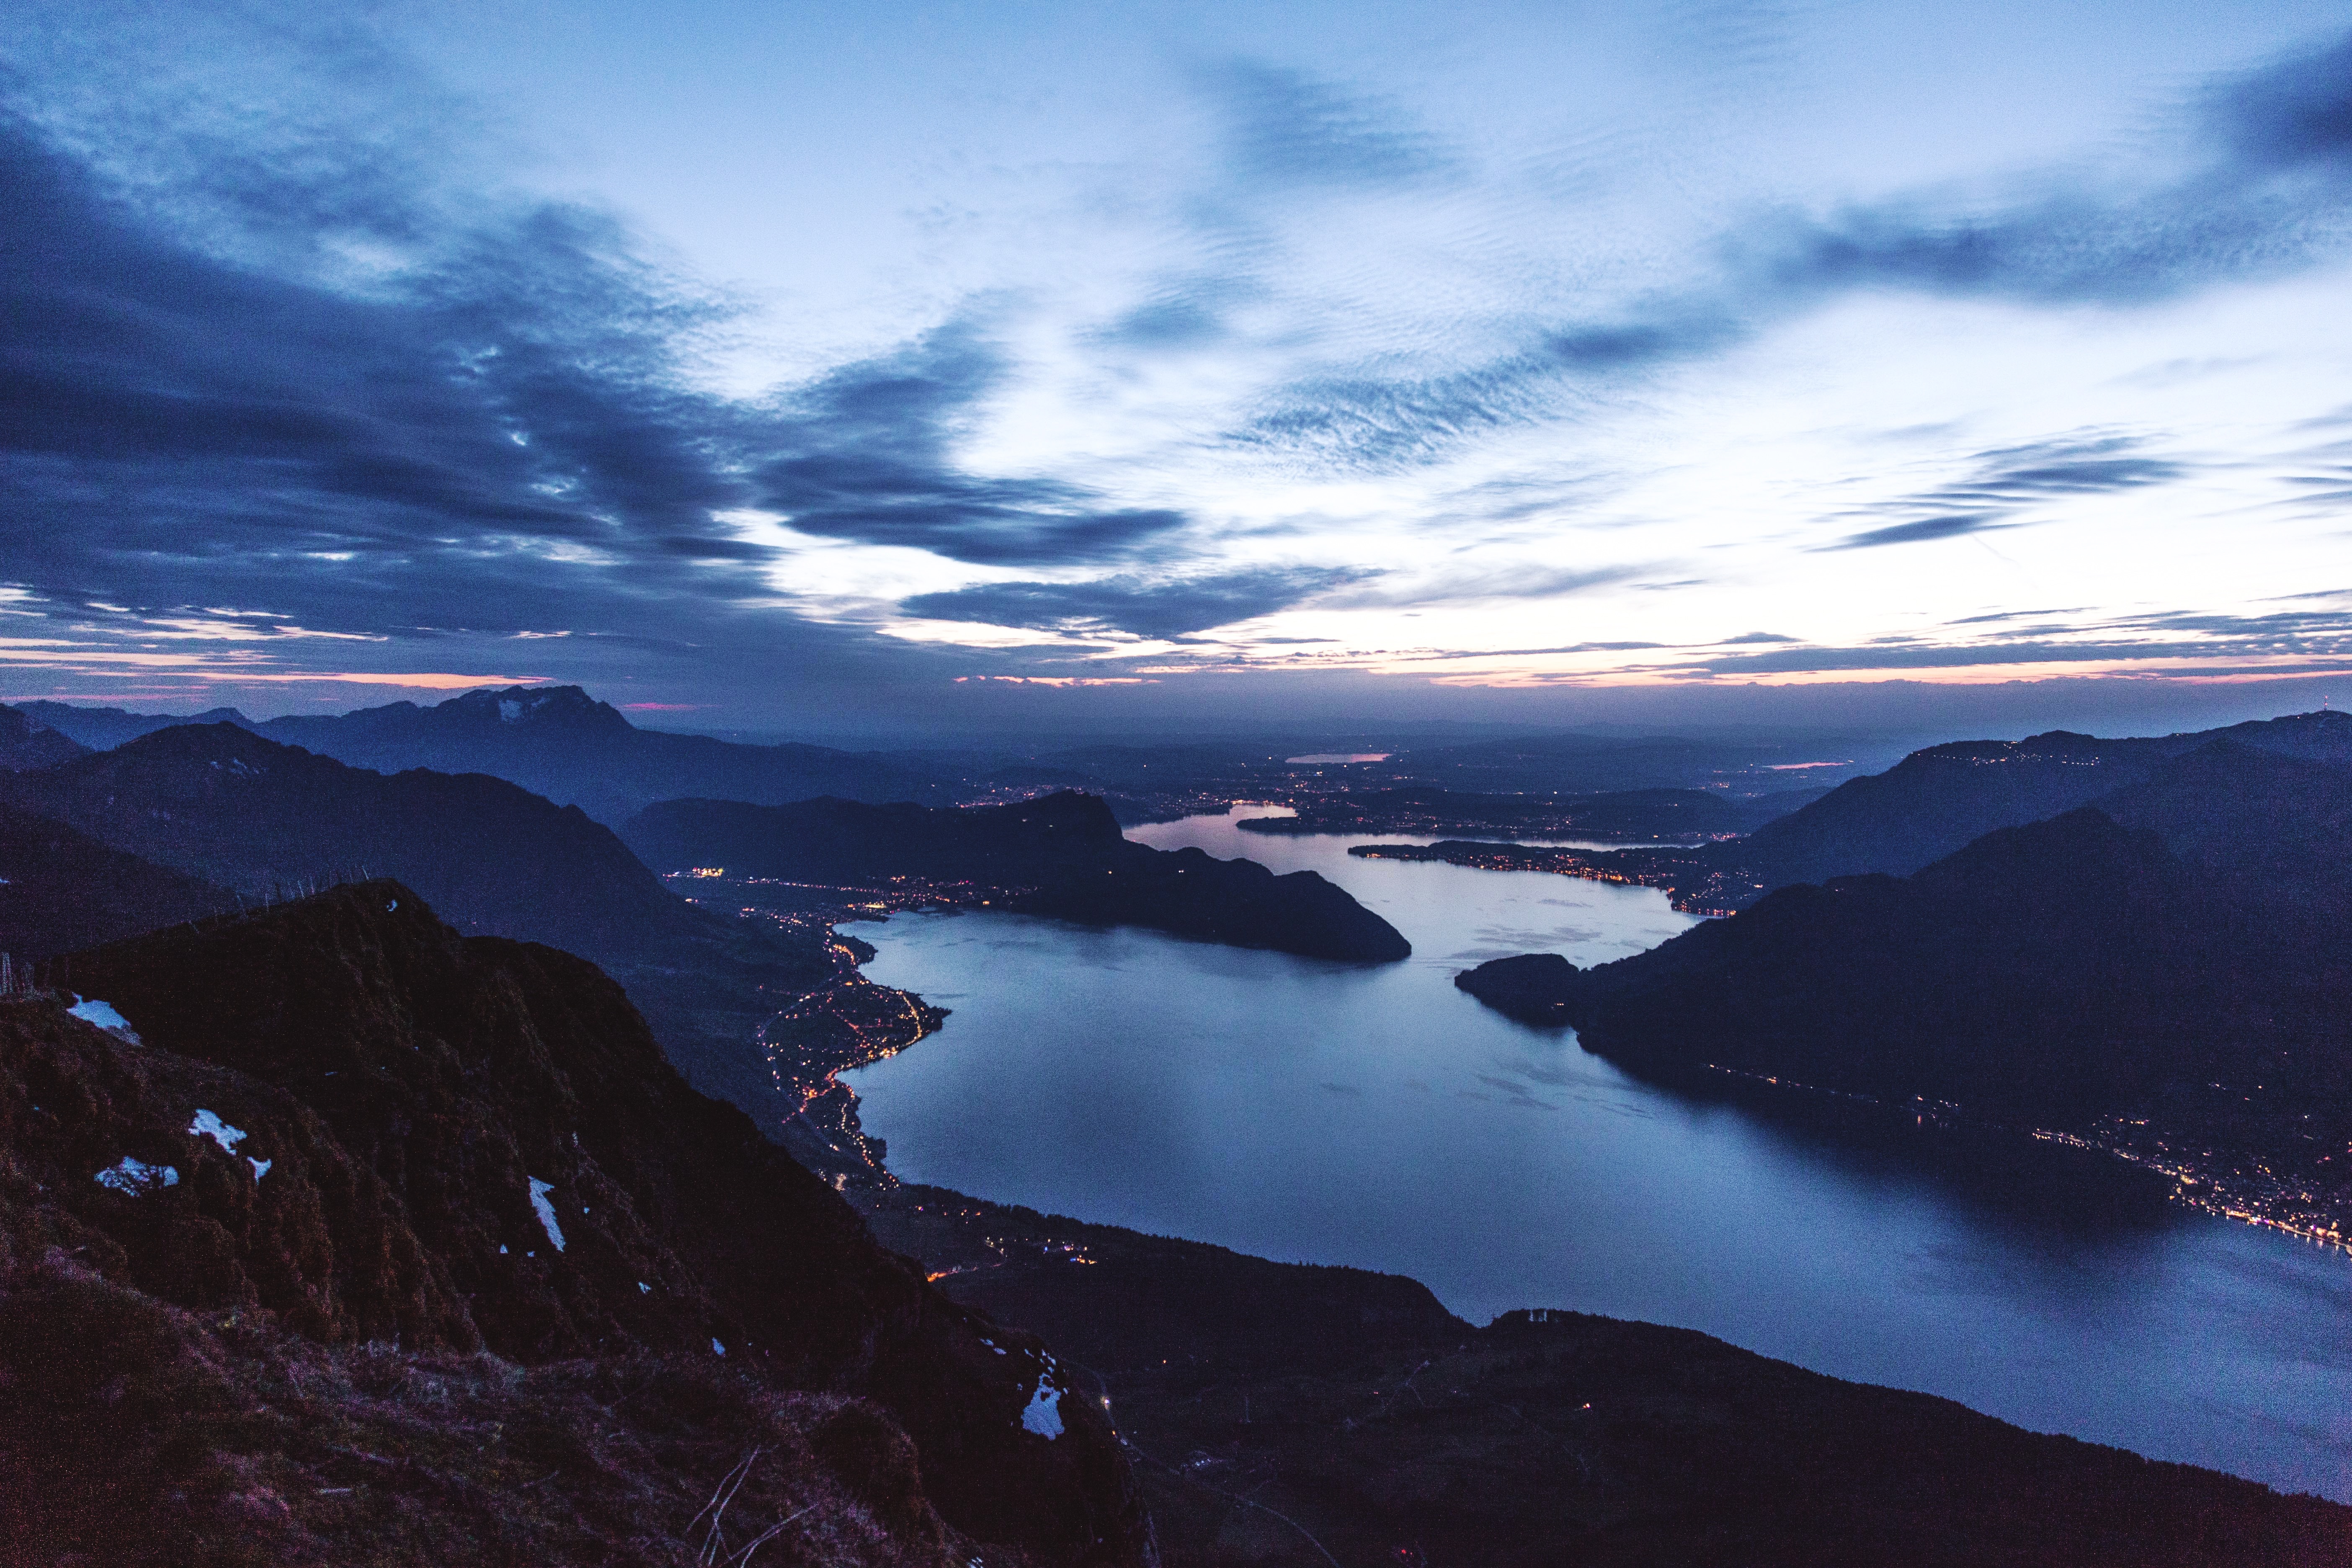
landscape, sea, coast, nature, mountain, snow, cloud, sky, sunrise, sunset, morning, lake, dawn, river, mountain range, dusk, evening, reflection, fjord, alps, loch, landform, atmospheric phenomenon, mountainous landforms